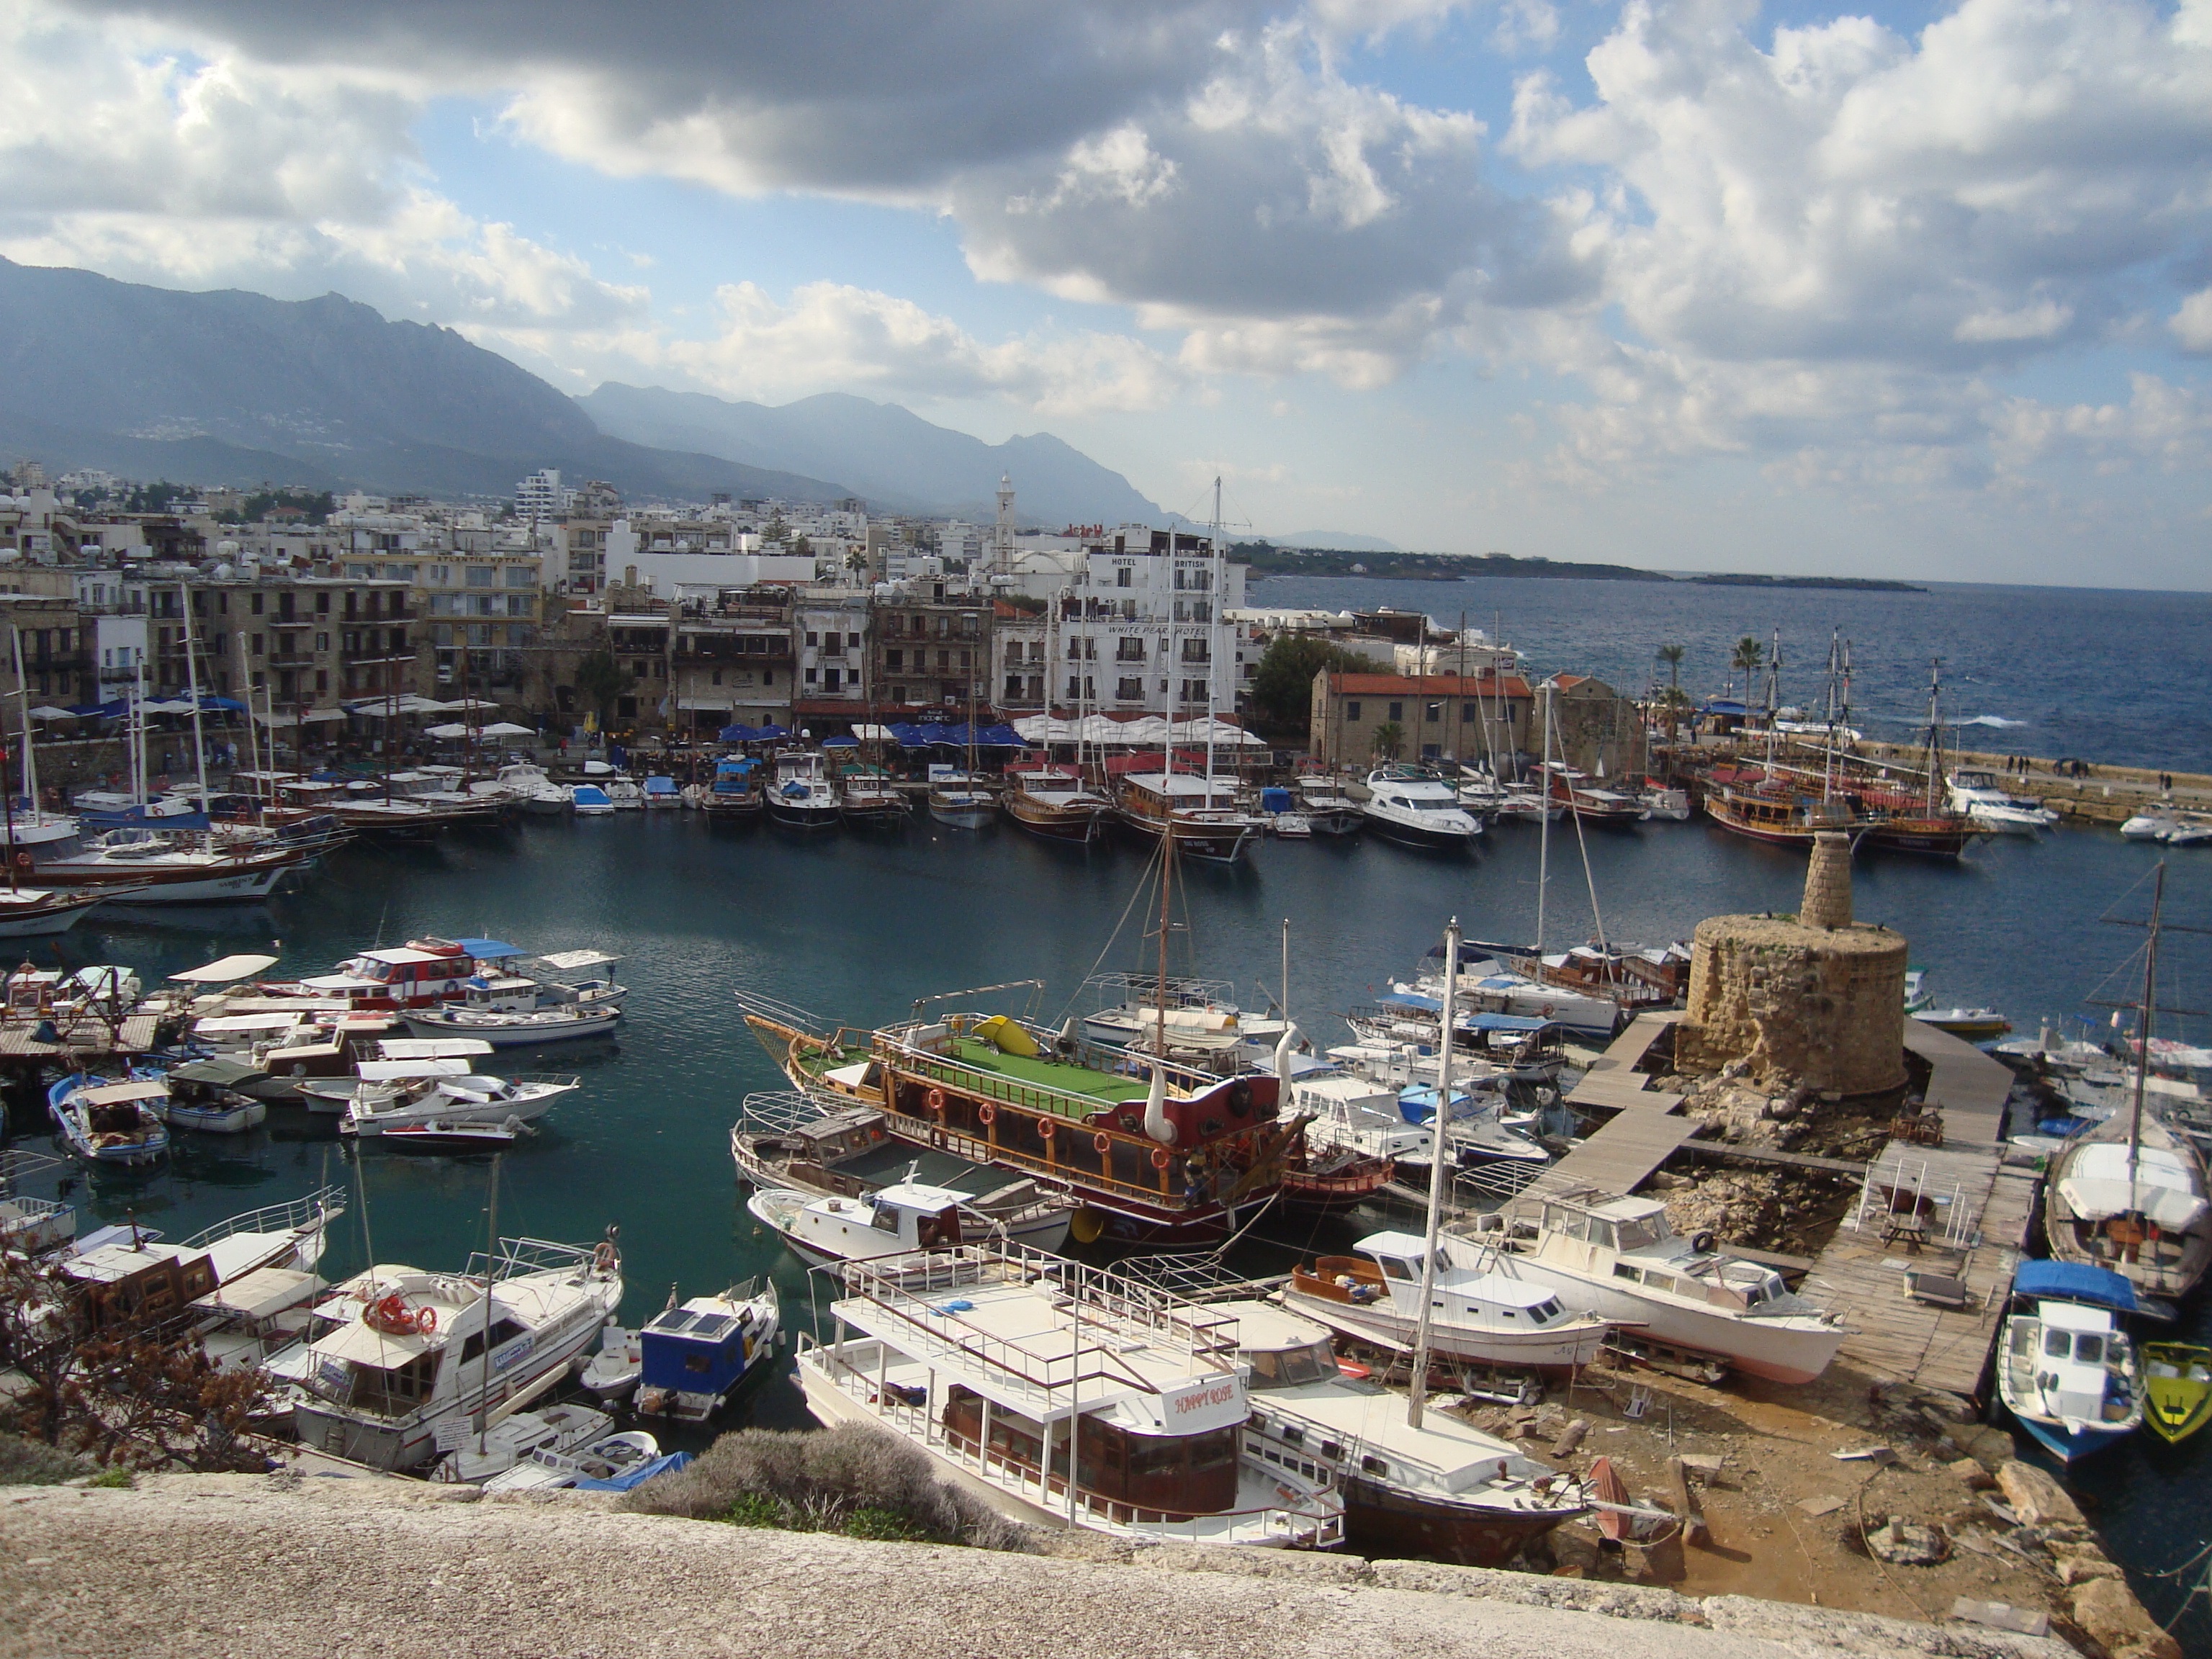
sea, coast, dock, town, vehicle, bay, harbor, marina, port, infrastructure, yachts